Anthony Home

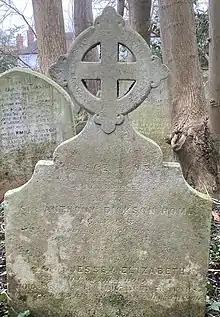
Grave of Sir Anthony Dickson Home in Highgate Cemetery

Home graduated from the University of St Andrews School of Medicine with an MD in 1848. Home was 30 years old, and a surgeon in the 90th Foot, British Army during the Indian Mutiny on 26 September 1857 at the Relief of Lucknow, India, when the following deed took place for which he was awarded the VC: